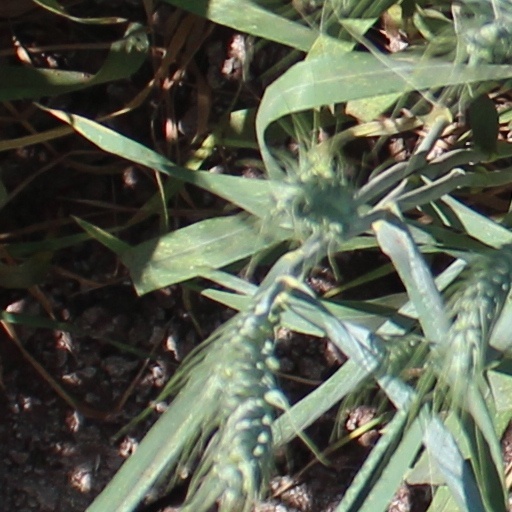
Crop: wheat